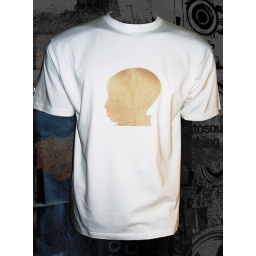
white tee with child motif in gold print.This shirt is available to buy at the site.